Bell Island (Newfoundland and Labrador)

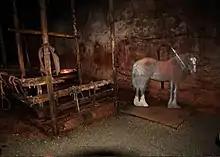
Underground horse stable in the "No. 2 Mine"

From the beginning there were occasional conflicts between the miners and other workers on the one hand and their employer on the other, especially regarding income. Already in 1896 a first (unsuccessful) strike took place when 180 miners demanded an increase in the hourly wage from 10 to 12 cents. In 1900 there was for the first time a real labour union on the island. They were largely behind the organization of the first large-scale strike (1600 workers) demanding 15 cents per hour. After bitter negotiations, the "Kelligrews Treaty" was negotiated, which gave the miners a limited raise to 12.5 cents an hour, but the union was dissolved. Accidents resulting in injuries or deaths also occurred regularly, to the extent that the Newfoundland government felt compelled to introduce mining legislation in 1906. In those early years the work was done under candlelight and there was also a lot of child labour. Until the 1950s horses were used as working animals to pull empty mine cars and they had underground stables as they stayed in the mines for weeks to months at a time.